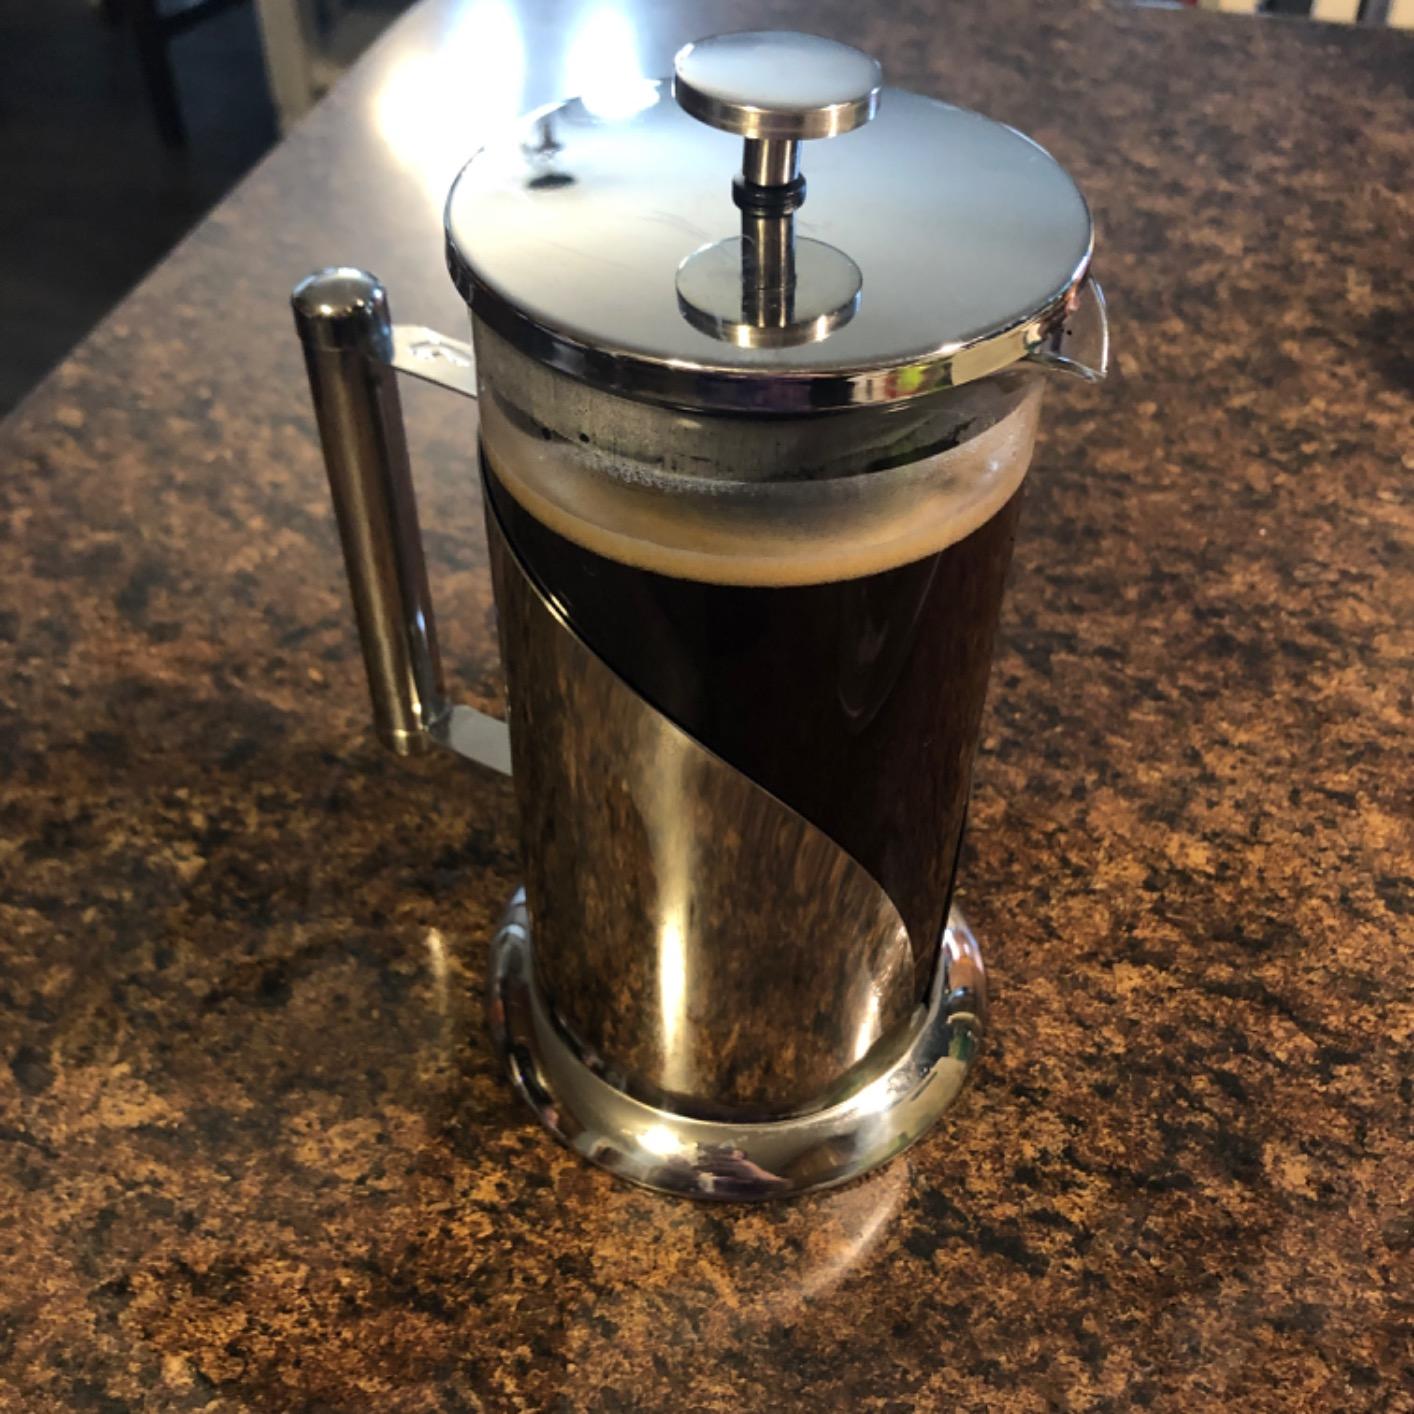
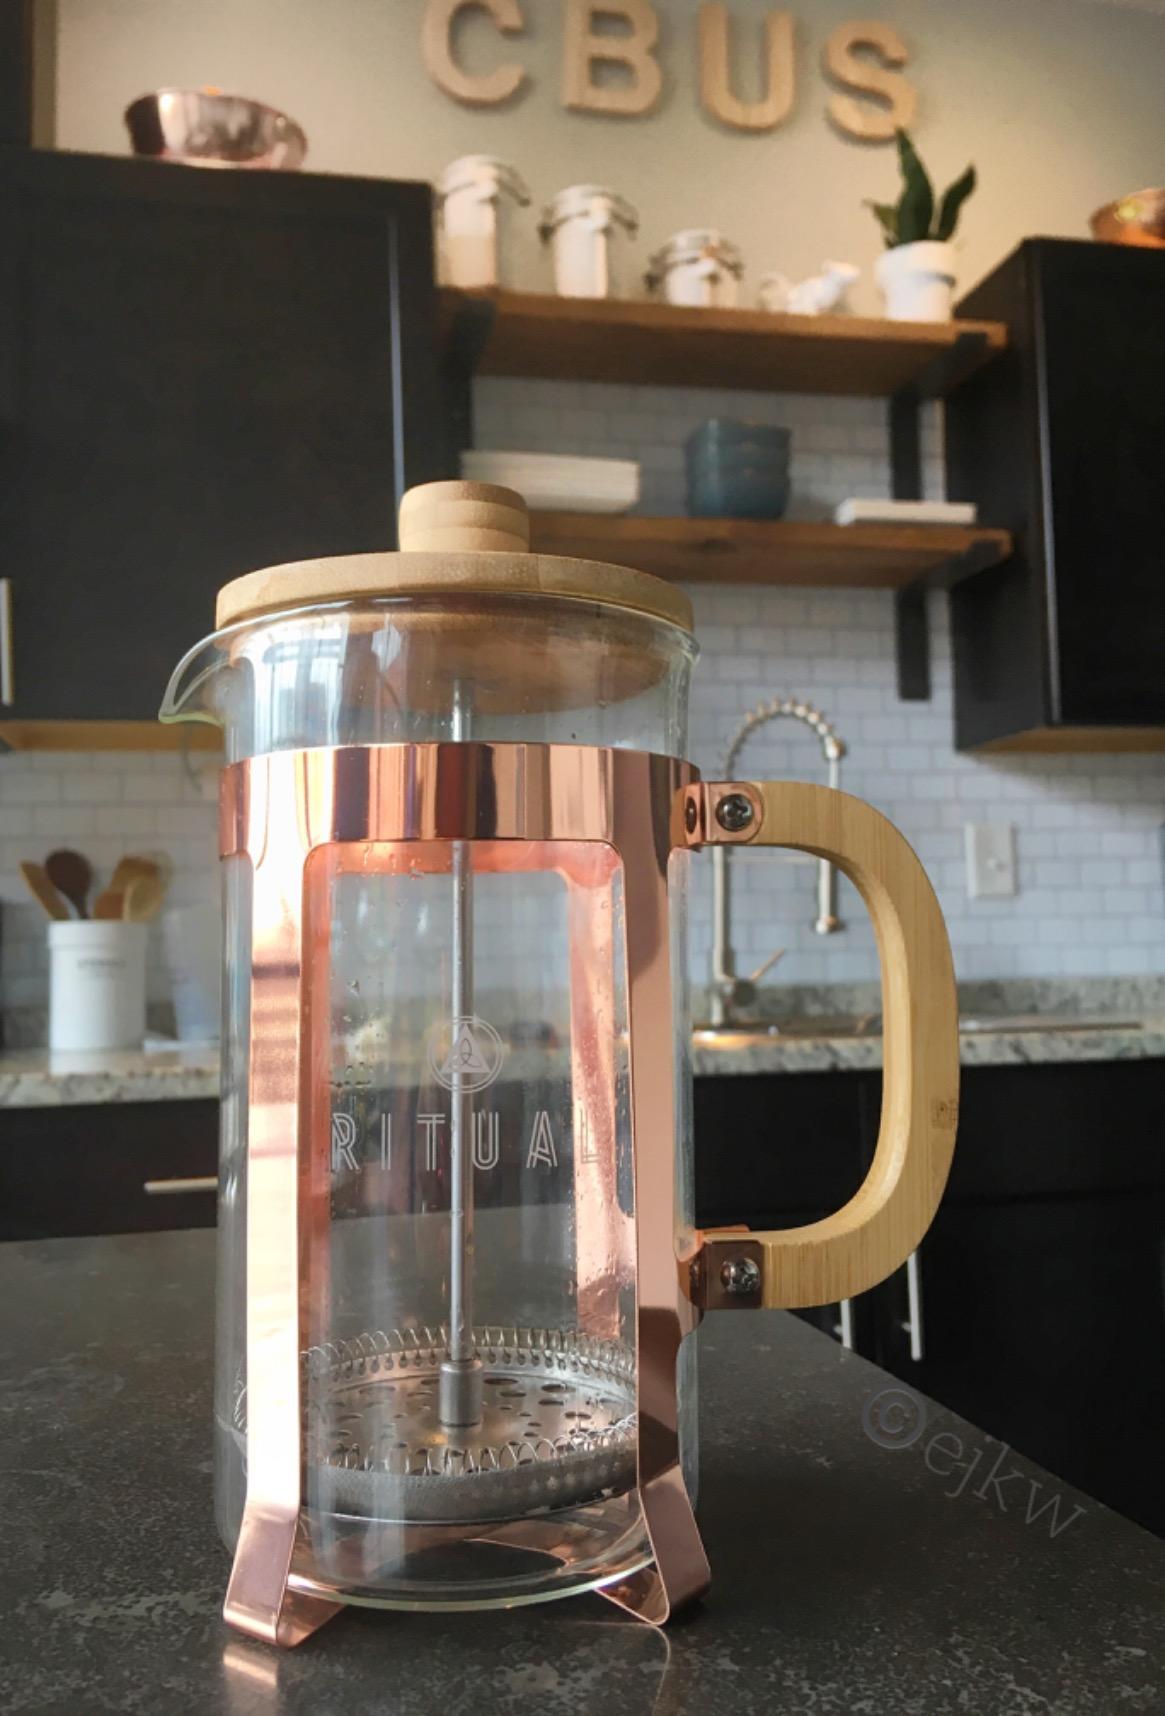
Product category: items_tea
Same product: no